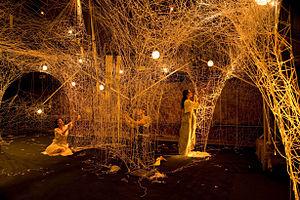
Le Napoli Teatro Festival Italia est un festival de théâtre qui se déroule chaque année, habituellement en juin, dans la ville de Naples, en Italie.